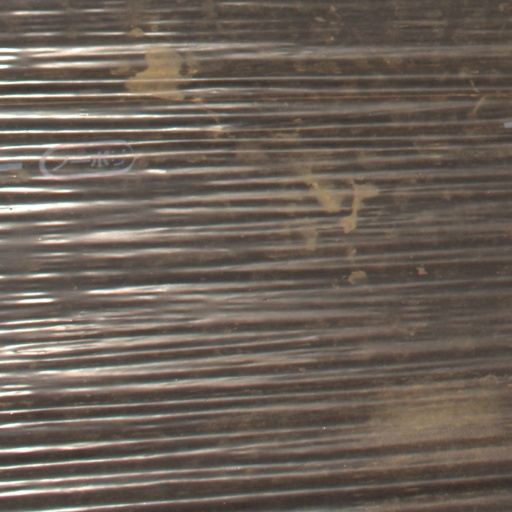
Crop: Jerusalem artichoke